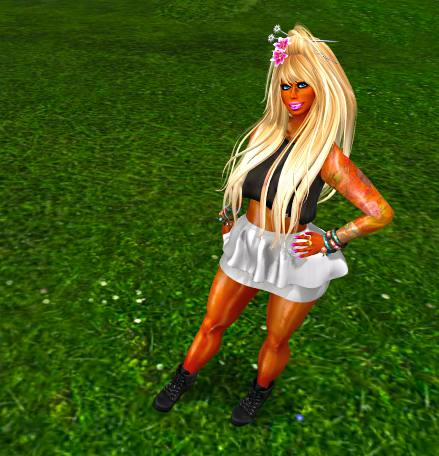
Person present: No